Ethan Laird

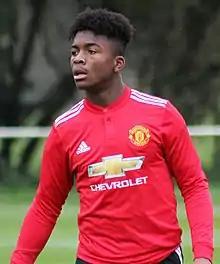
Laird playing for Manchester United U18s in 2017

Laird joined Manchester United's youth system at the age of 10. He made his reserve team debut in a match against Swansea City on 18 March 2018. He signed his first professional contract with the club in October 2018, but less than two months later he suffered a long-term injury in a UEFA Youth League match at home to Young Boys, and made just two more appearances in 2018–19.